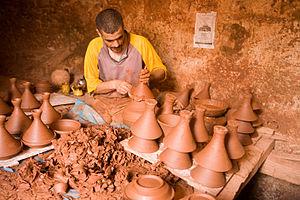
Un tajine ou tagine ou tadjine désigne tout autant un plat de cuisson et de service, large et peu profond surmonté d'un couvercle conique en terre cuite parfois vernissé qu'une préparation culinaire cuite dans cet ustensile. Trouvant son origine dans la cuisine berbère, mais également très répandu dans la cuisine traditionnelle du Maghreb, c'est une sorte de ragoût cuit à l'étouffée qui peut être composé d'un mélange de viande, de volaille ou de poisson, de légumes ou de fruits et d'épices et d'huile d'olive. La préparation du tajine, les ingrédients et les épices utilisés diffèrent selon les régions d'Afrique du Nord.